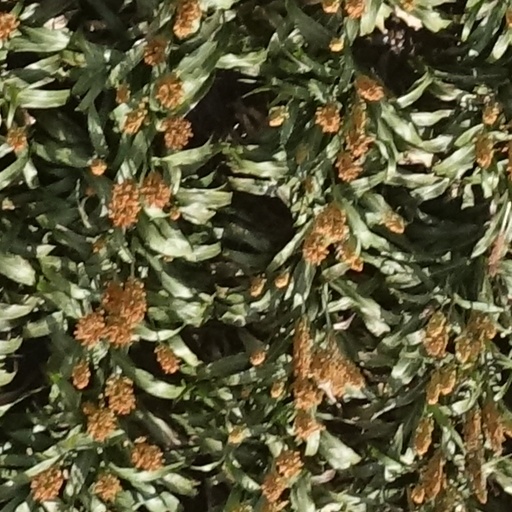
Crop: sorghum